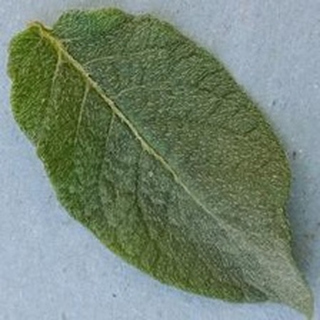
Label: healthy_potato